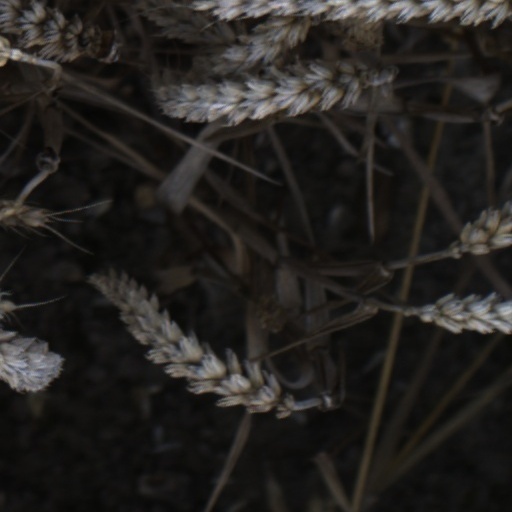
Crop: wheat